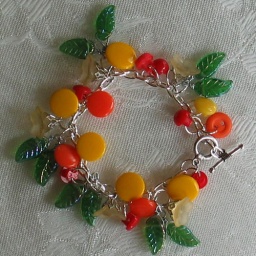
An altered art button and bead charm bracelet in yellow, orange, red, green and silver with flower and leaf beads.